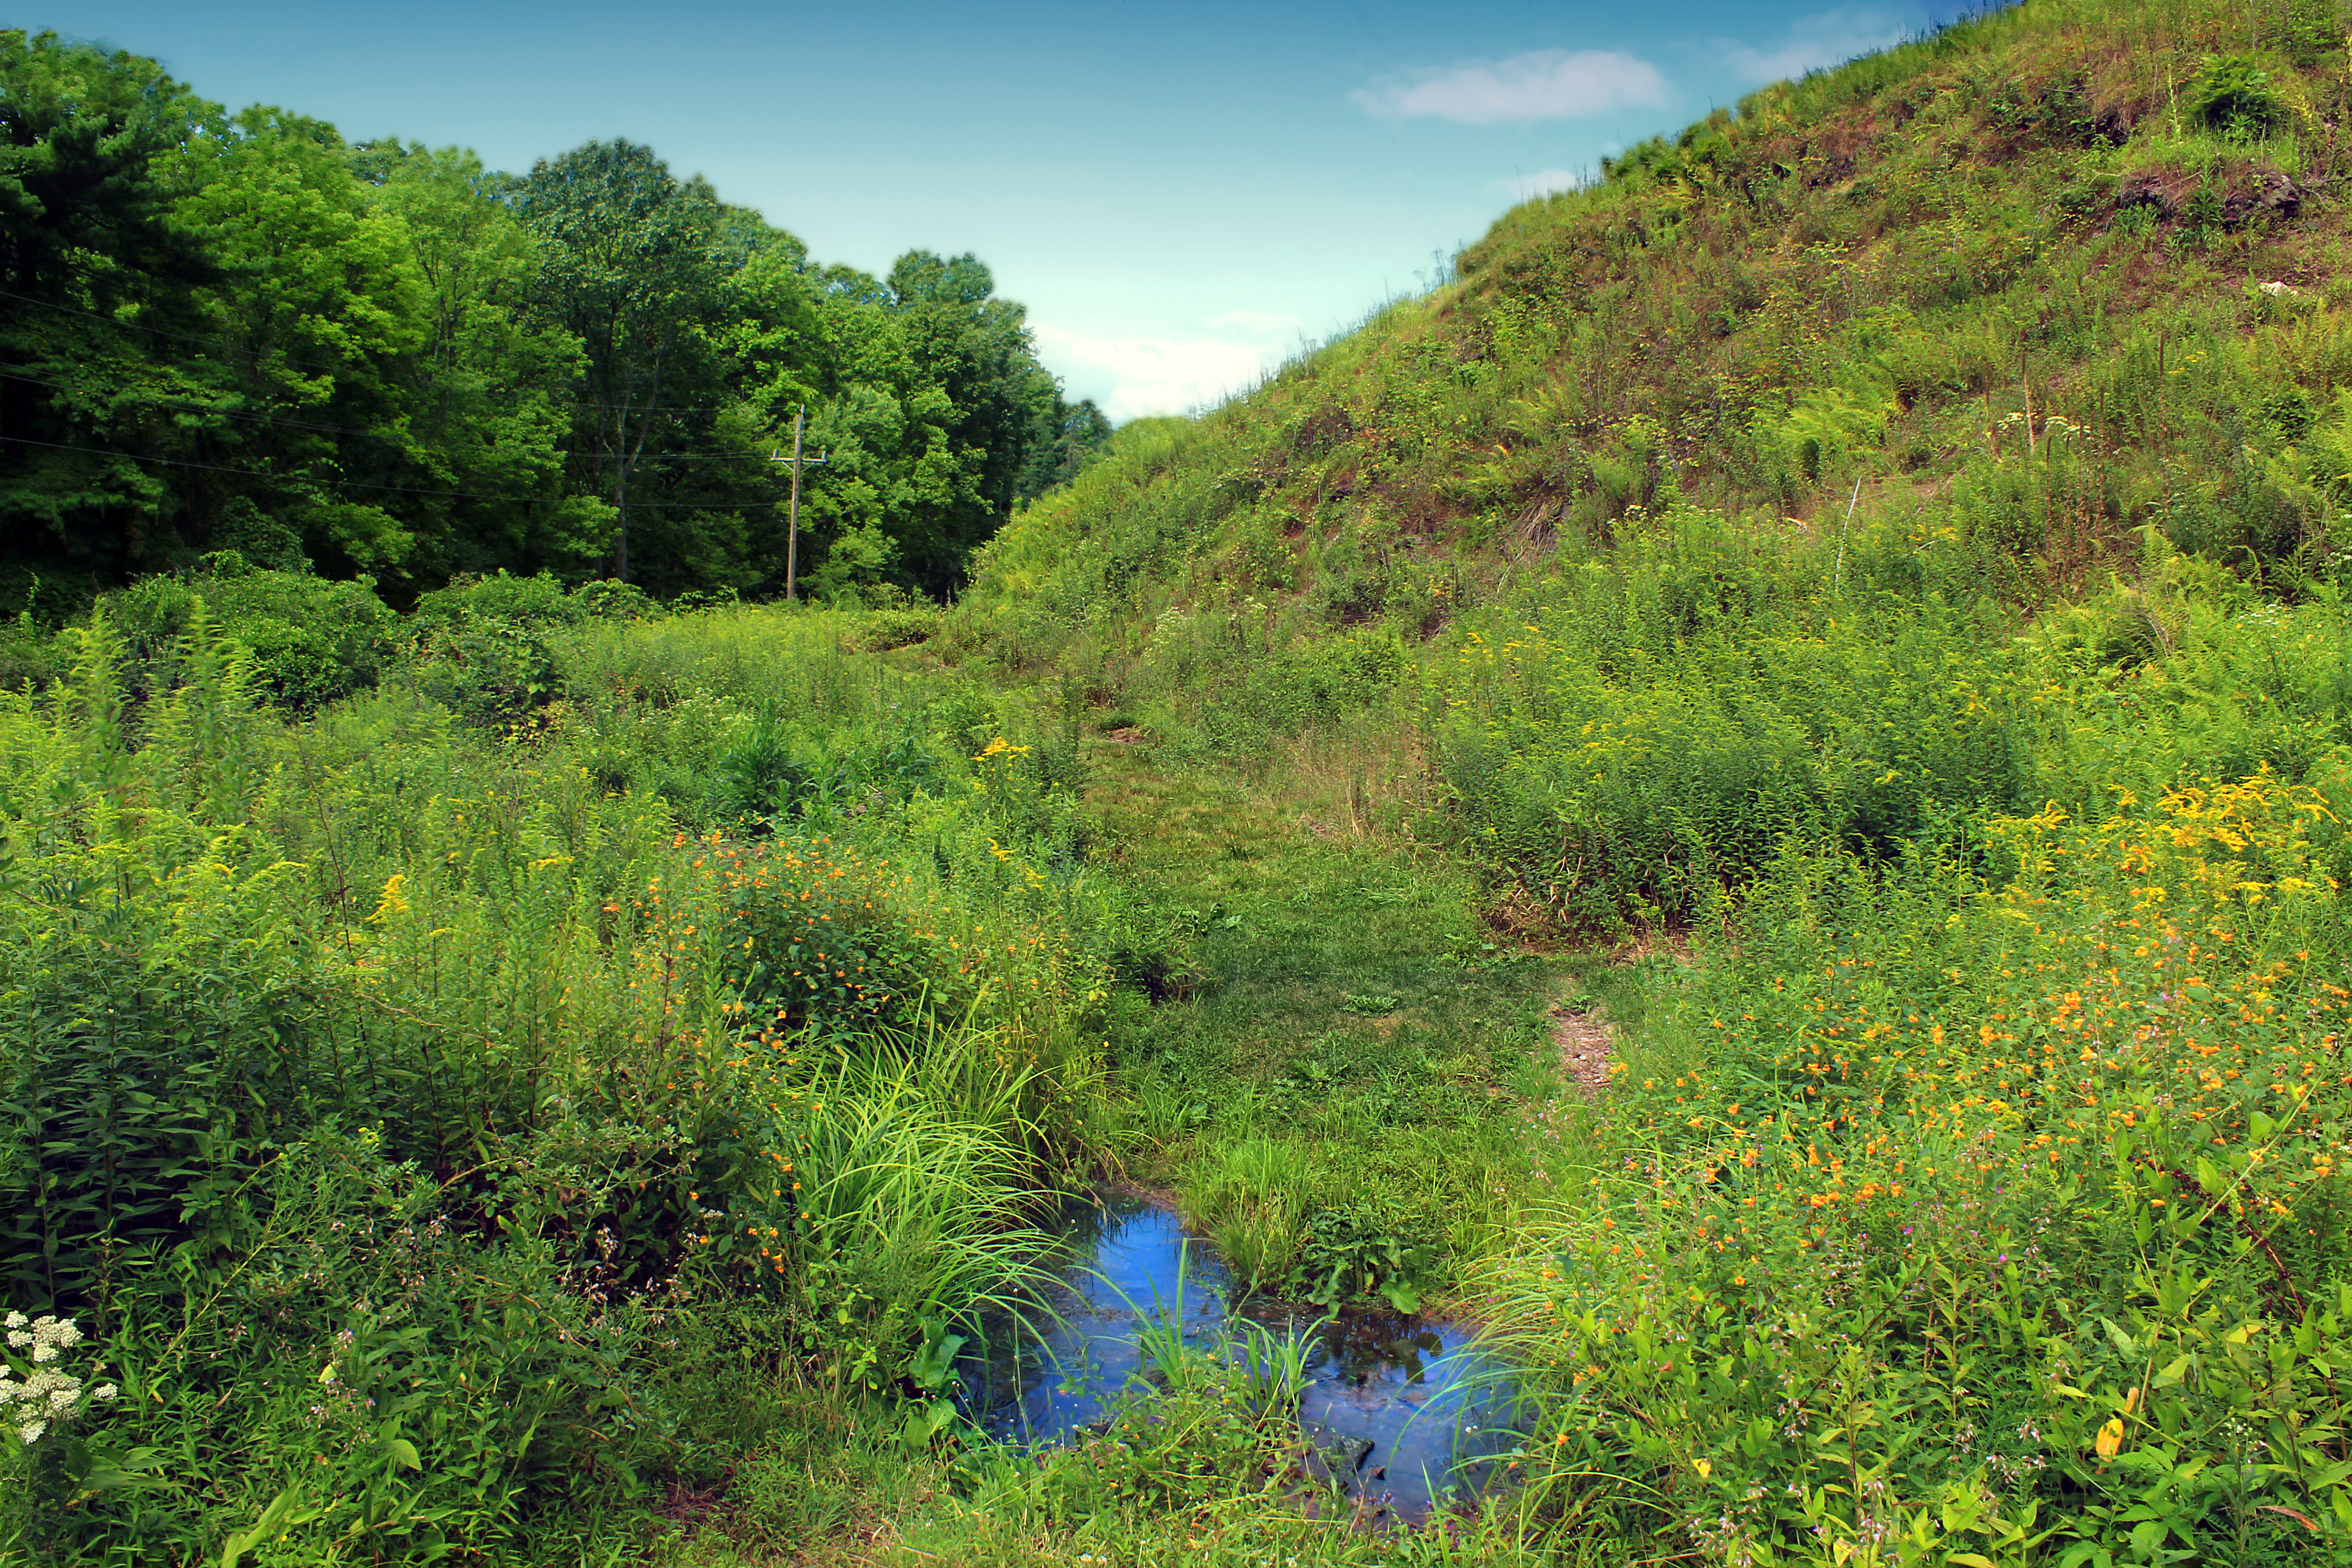
tree, nature, forest, grass, creek, wilderness, mountain, hiking, trail, field, meadow, hill, flower, valley, stream, green, jungle, pasture, flora, ridge, plants, wildflower, flowers, trees, creativecommons, grassland, vegetation, shrub, rainforest, appalachianmountains, monroecounty, poconos, wetland, headwaters, wildflowers, pennsylvania, bluemountain, kittatinnymountain, cherrycreek, plateau, woodland, habitat, ecosystem, rural area, nature reserve, biome, natural environment, geographical feature, temperate broadleaf and mixed forest